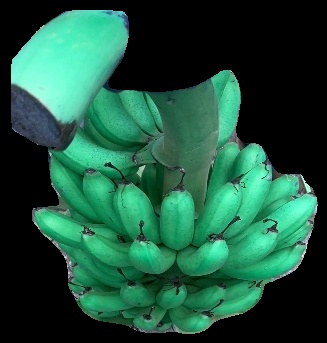
Variety: rasbale
Grade: grade1